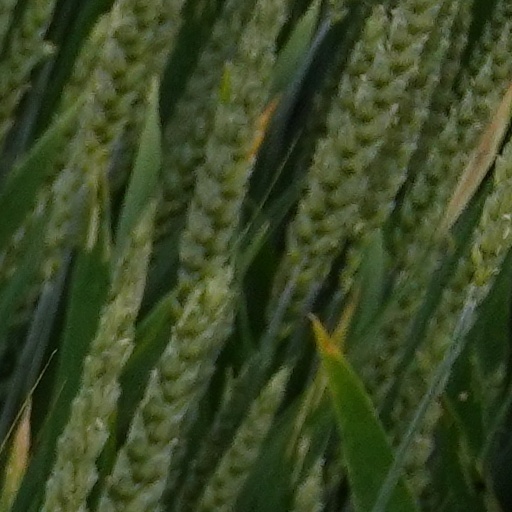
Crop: wheat